Upper Downtown Canton Historic District

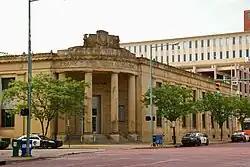
Frank T. Bow Federal Building

The Upper Downtown Canton Historic District, located in Canton, Ohio, was added to the National Register of Historic Places in 2006. The district encompasses the northern area of downtown Canton.